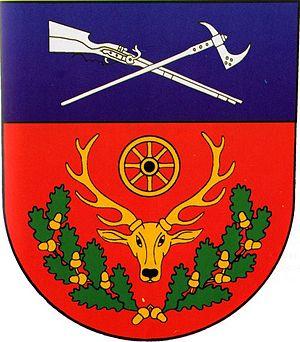
Fiad est un village et une commune du comitat de Somogy en Hongrie.